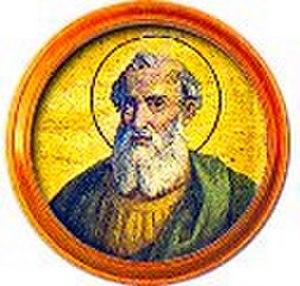
Pave Viktor 1.
Pave Viktor 1. var pave fra 189 til 199. Han var den første afrikanske pave, idet han var født i den romerske Afrika-provins, hvorfra han kom til Rom. Efter sin død blev han kanoniseret som Sankt Viktor.